Oliver King (composer)

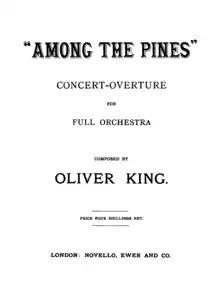
"Among the Pines", Concert-Overture Cover Page

King took up a residence in a hotel near Rideau Hall, here King would frequently work on many pieces for the piano and also for orchestra, including his Symphony in F major ""Night"" which was composed (or at least completed) in 1880. King would practice piano (A Kirkman) which was nearby the room where Princess Louise stayed in, Louise would often compliment and be impressed by King's play, and they would often play together, along with Montreal violinist Russell Stephenson. The trio's performances were a highlight of culture in Ottawa, and particularly of Rideau Street. Besides his work with Princess Louise in Ottawa, King would frequently tour across Quebec and other parts of Ontario, he accompanied Lord Archibald Campbell (1846-1913) during the latter's visit to Quebec in 1880. Also around this time, King saw the premiere of his "Night" Symphony in Boston, to which he dedicated to Princess Louise.